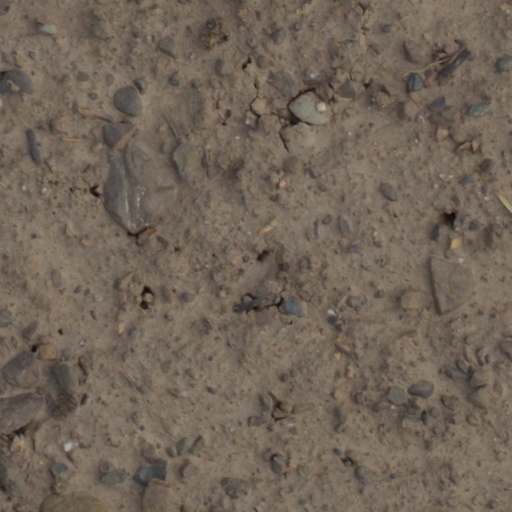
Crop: wheat